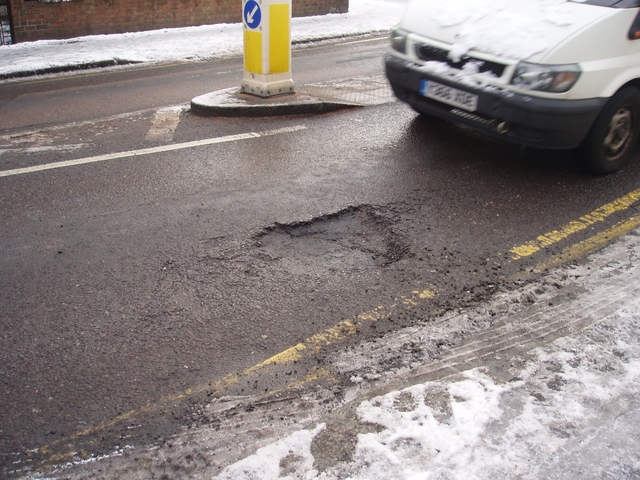
Texture: potholed